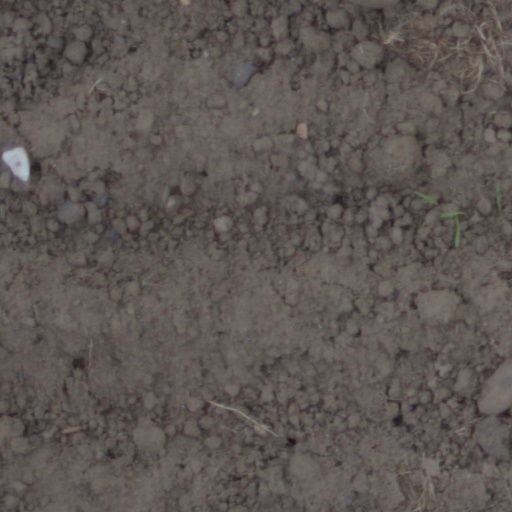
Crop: wheat